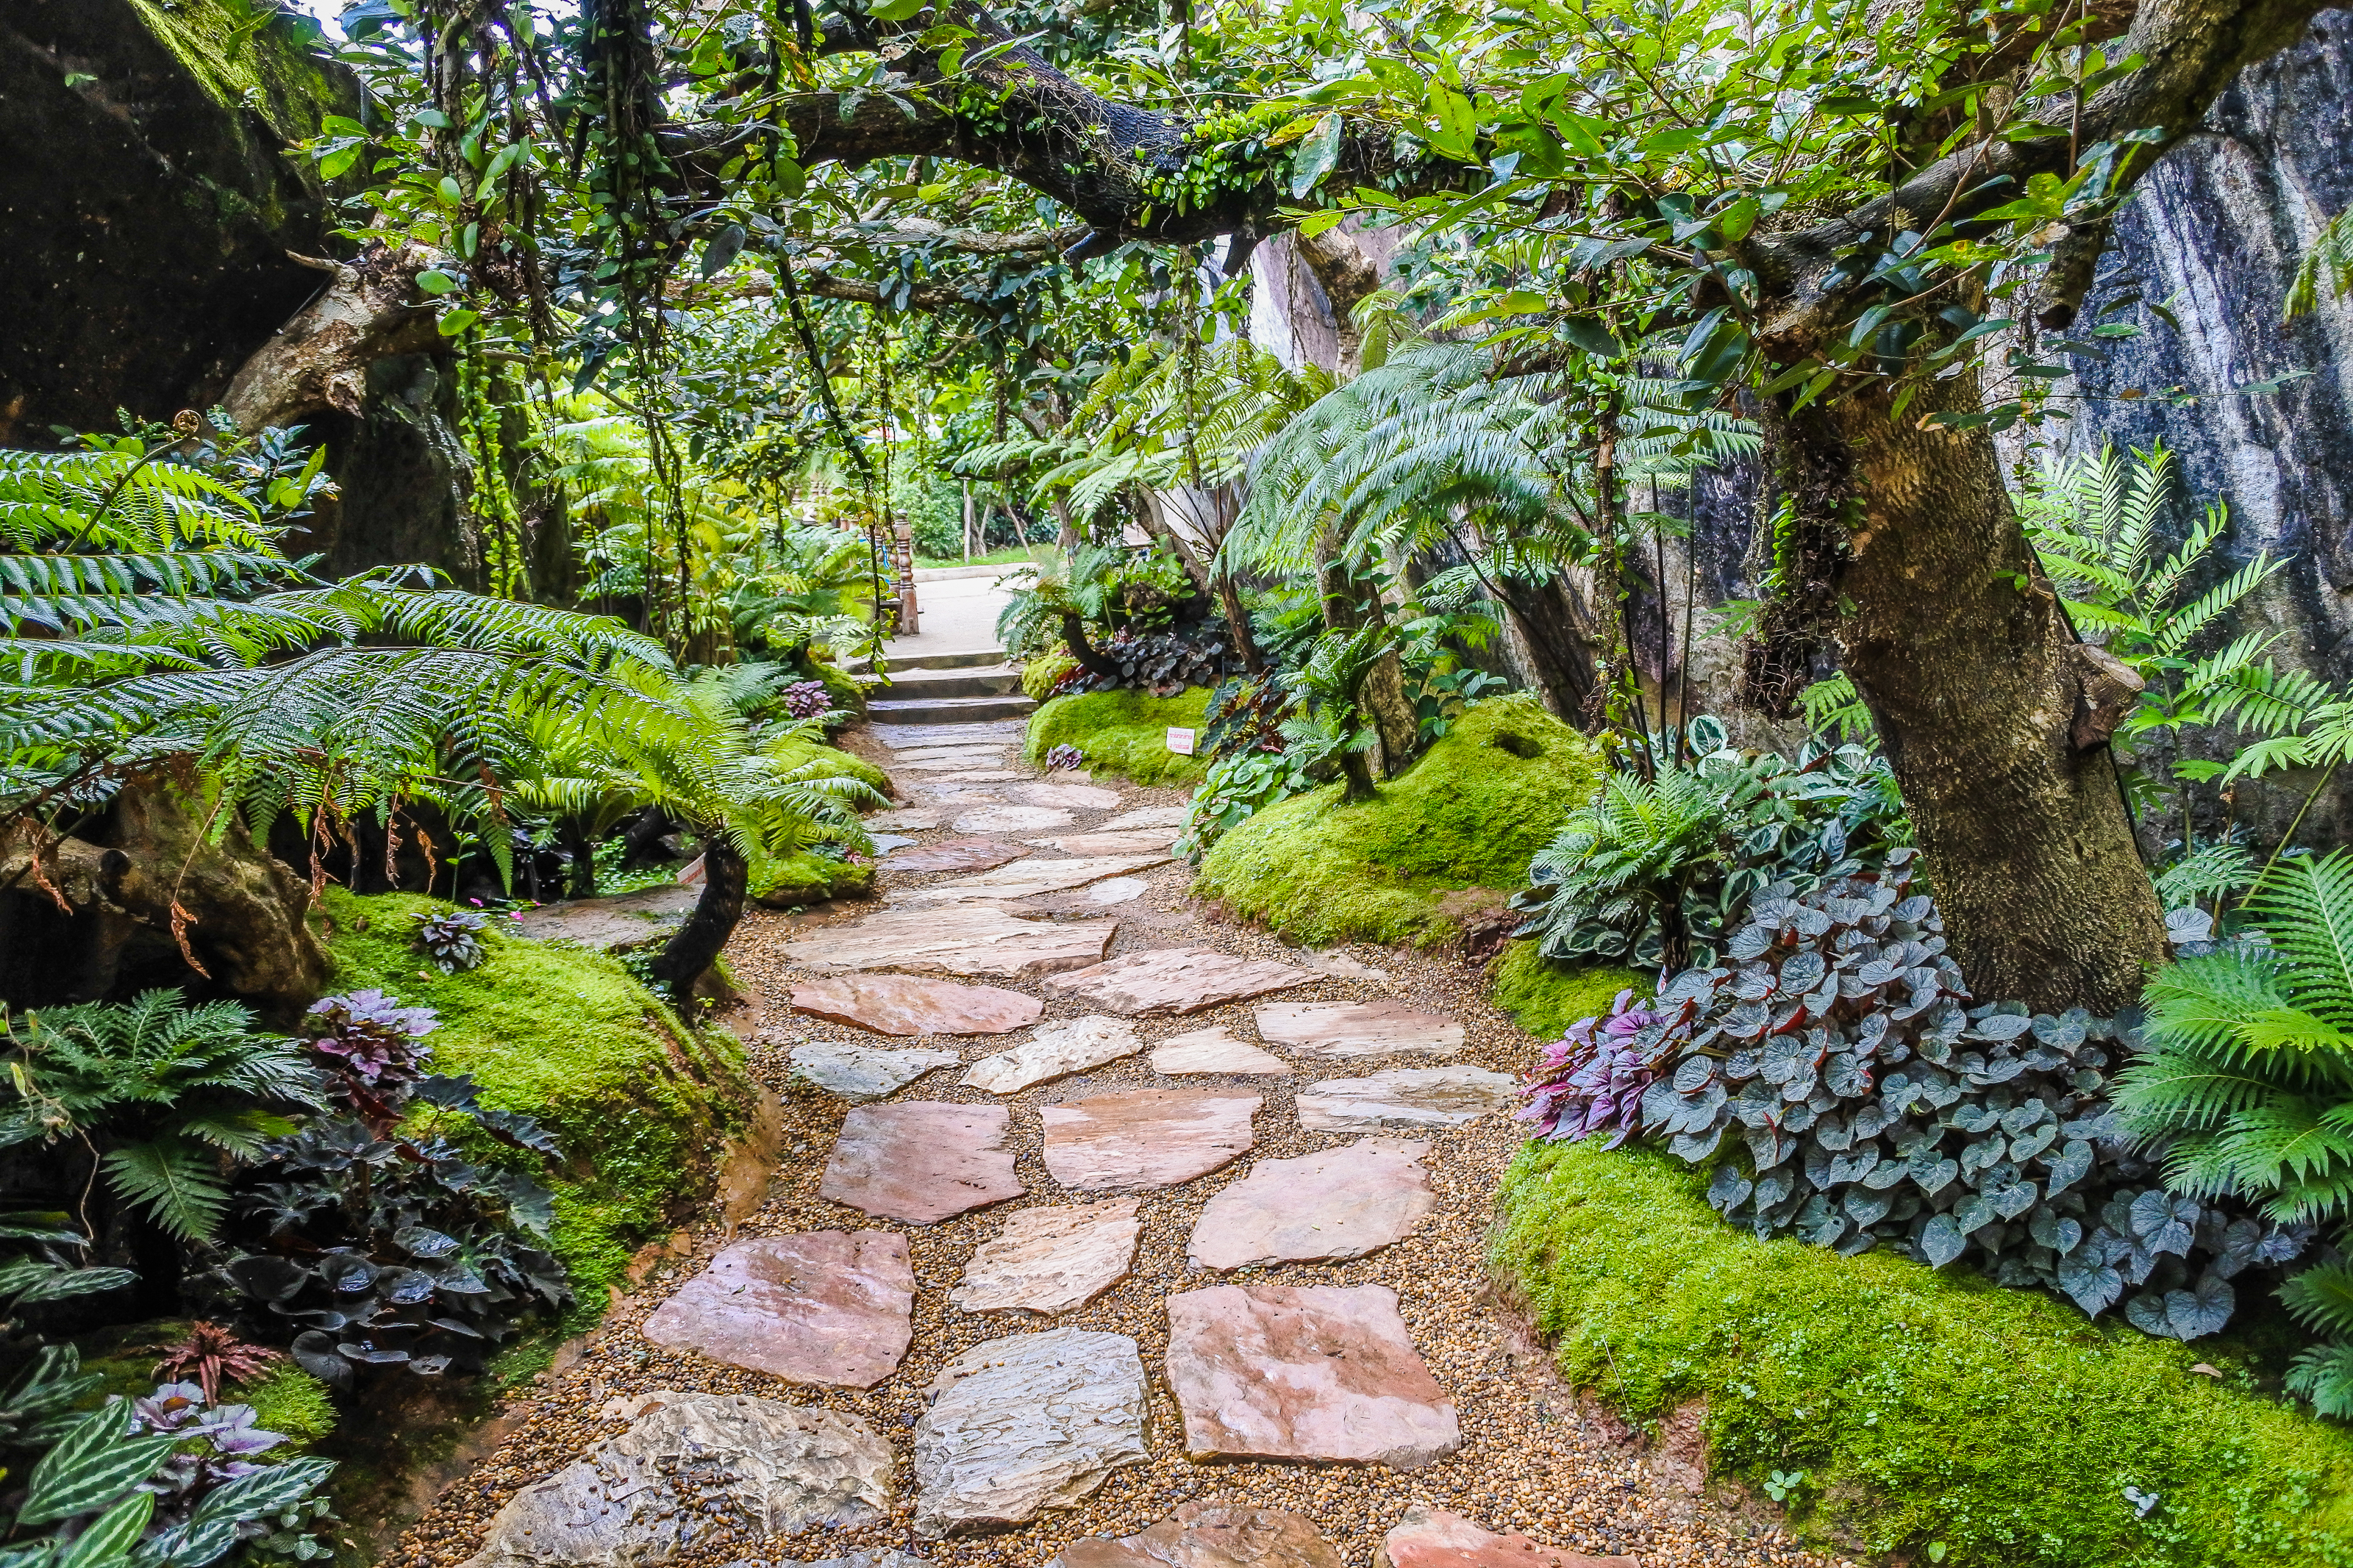
beautiful, beauty, bloom, blooming, blossom, botanical, botany, bouquet, close, closeup, color, colorful, cool, countryside, flora, floral, flower, freshness, garden, gardening, grass, green, ground, holidays, home, house, landscape, landscaped, landscaping, lawn, lush, manicured, natural, nature, outdoor, park, path, paved, pavement, perennial, petal, plant, pretty, red, seasonal, stone, summer, walkway, white, yard, vegetation, tree, natural landscape, botanical garden, rock, groundcover, leaf, spring, flagstone, forest, real estate, rainforest, vascular plant, moss, woodland, shrub, estate, cobblestone